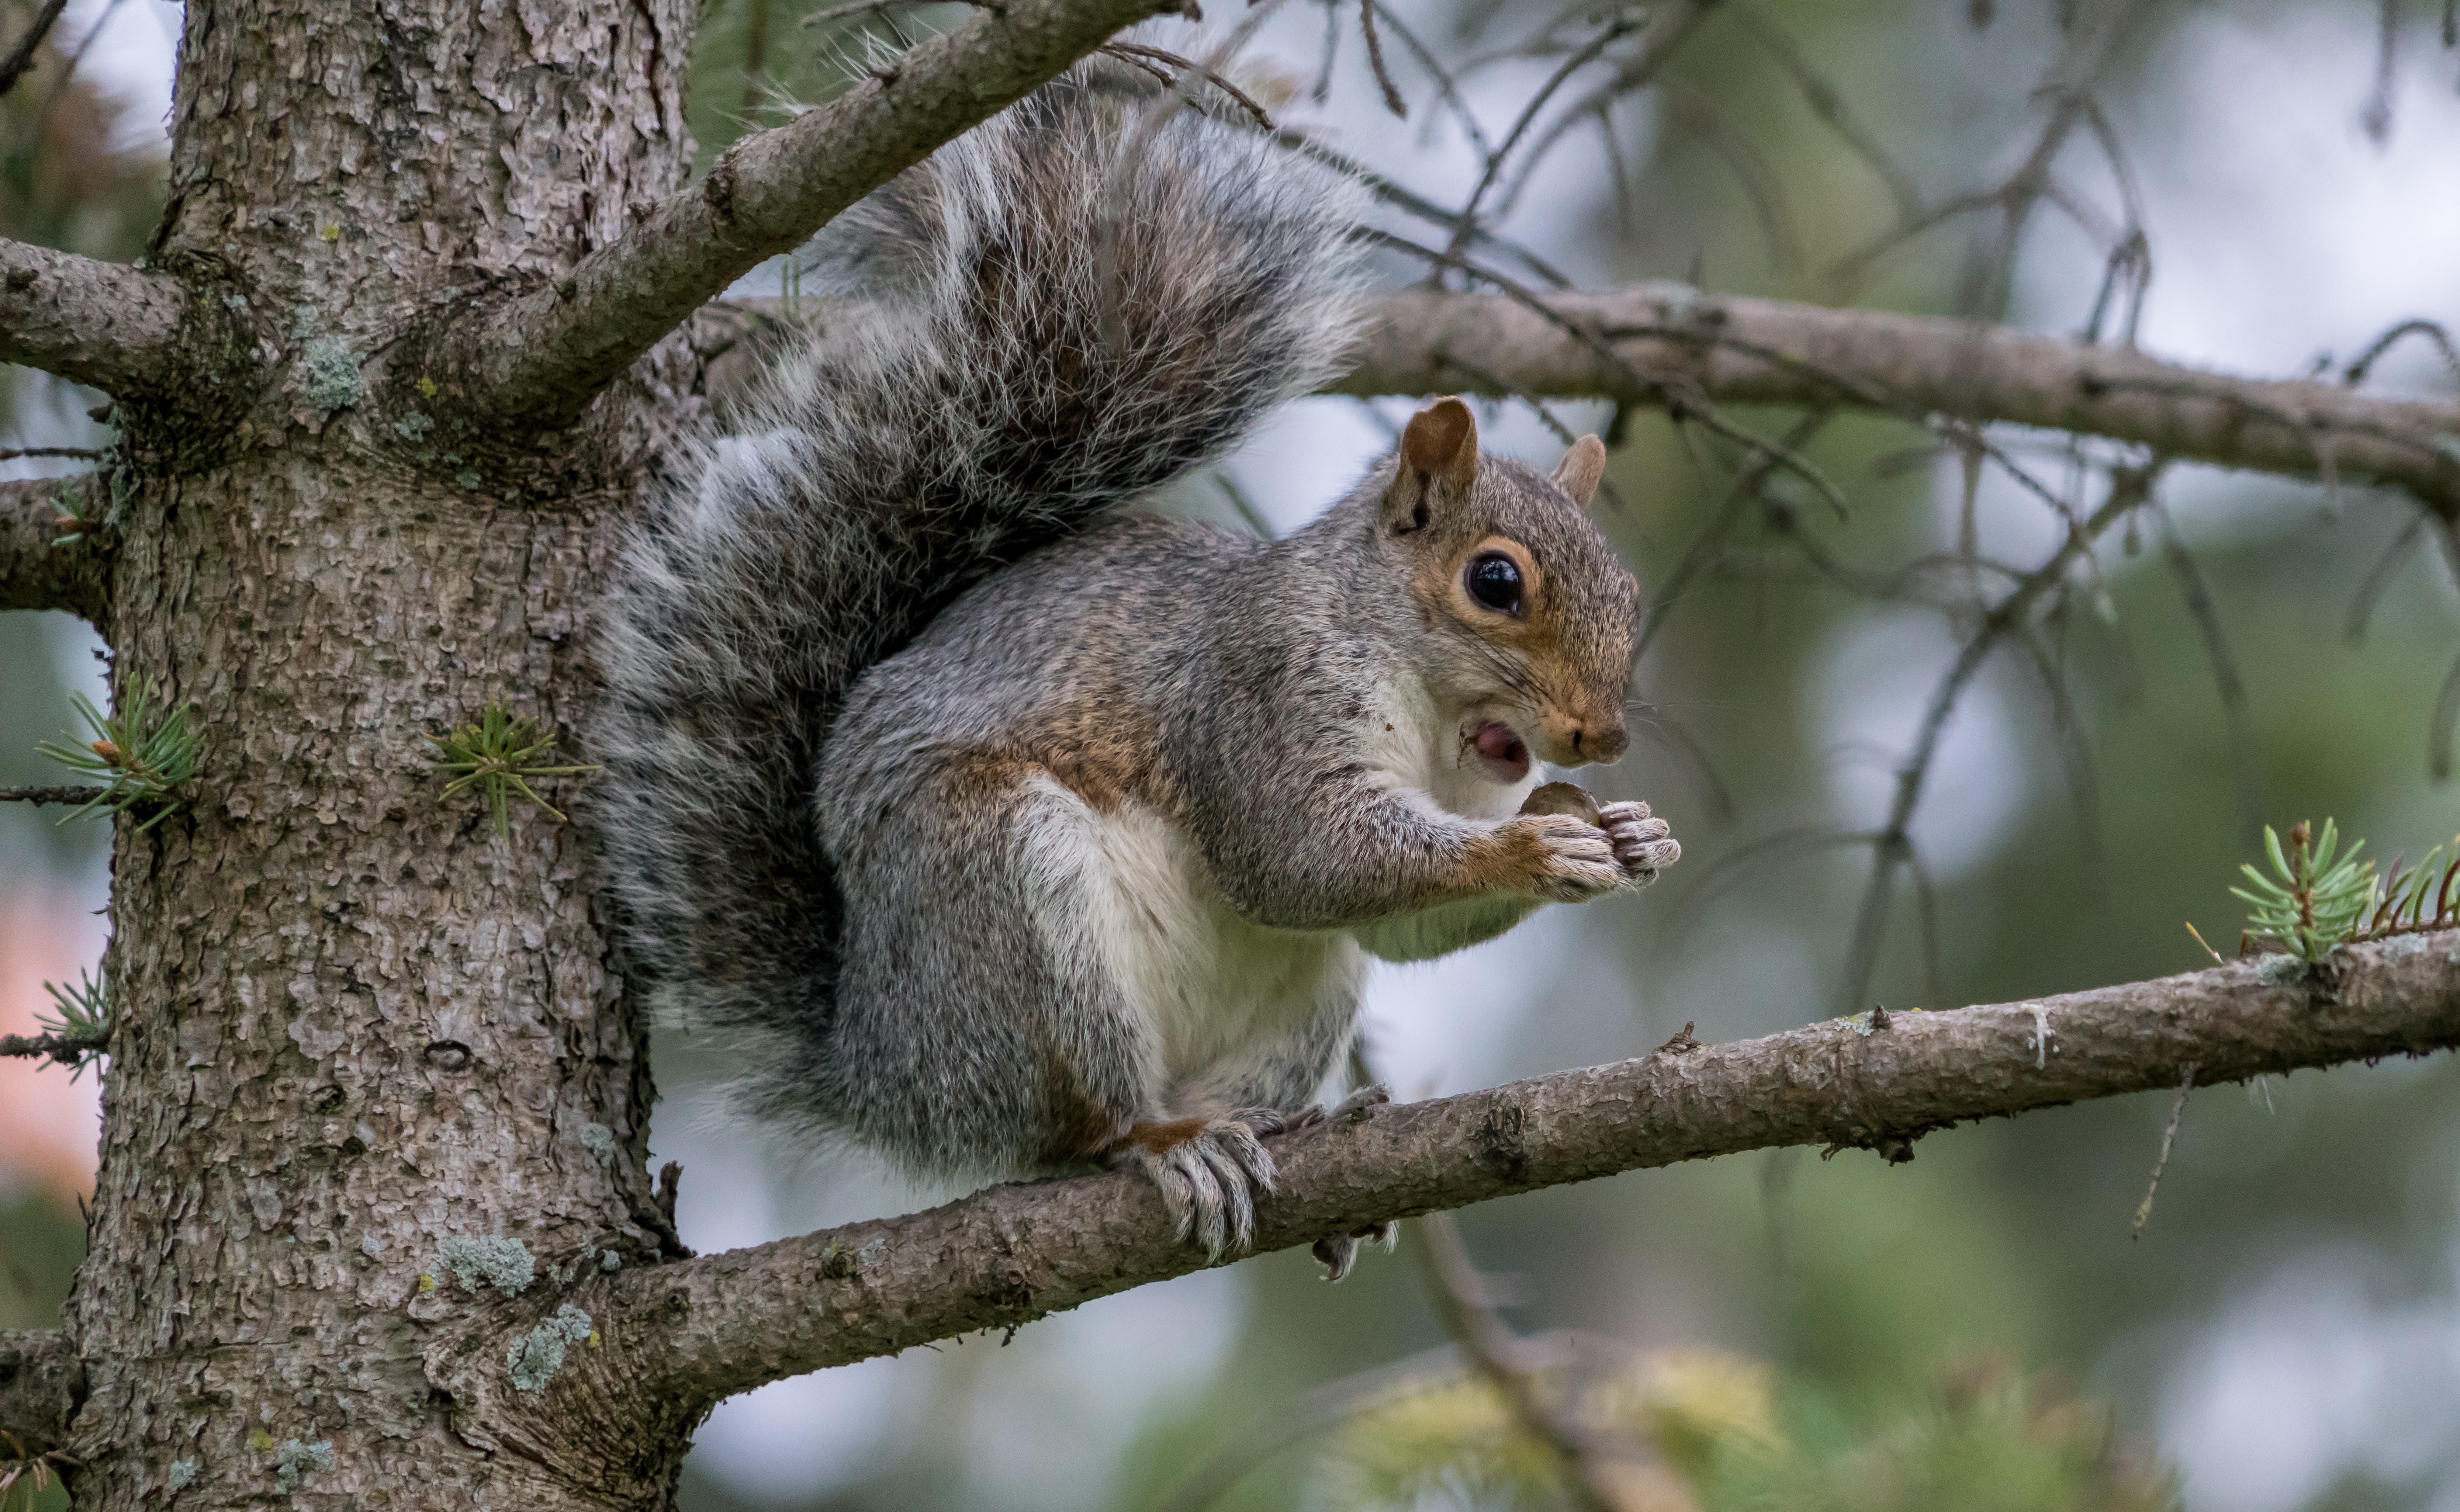
tree, nature, forest, outdoor, branch, animal, cute, wildlife, wild, fur, fluffy, sitting, small, brown, mammal, squirrel, nut, rodent, fauna, eating, tail, vertebrate, chipmunk, creature, adorable, fox squirrel